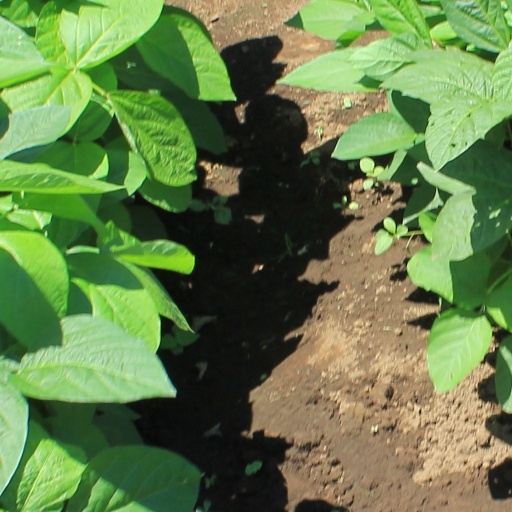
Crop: soybean